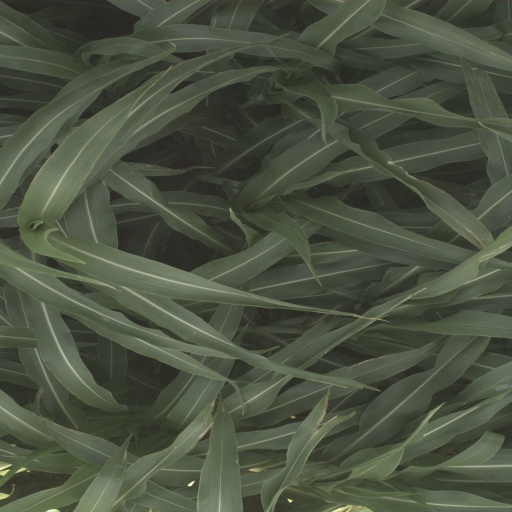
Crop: sorghum